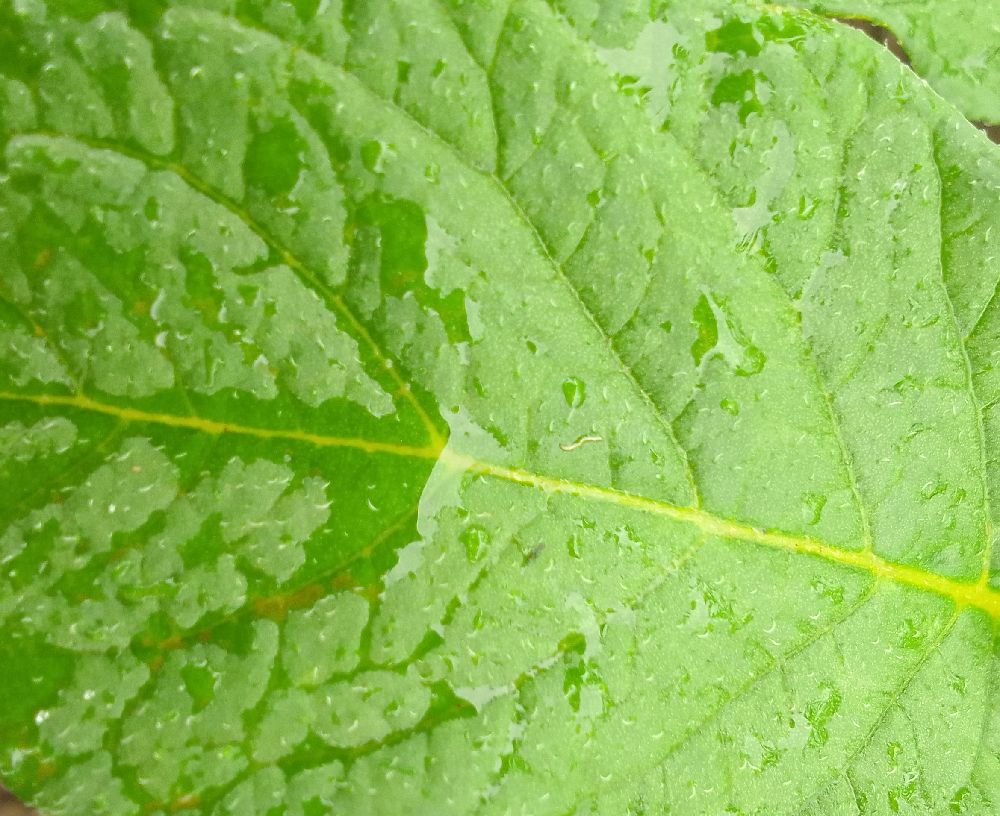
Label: Healthy